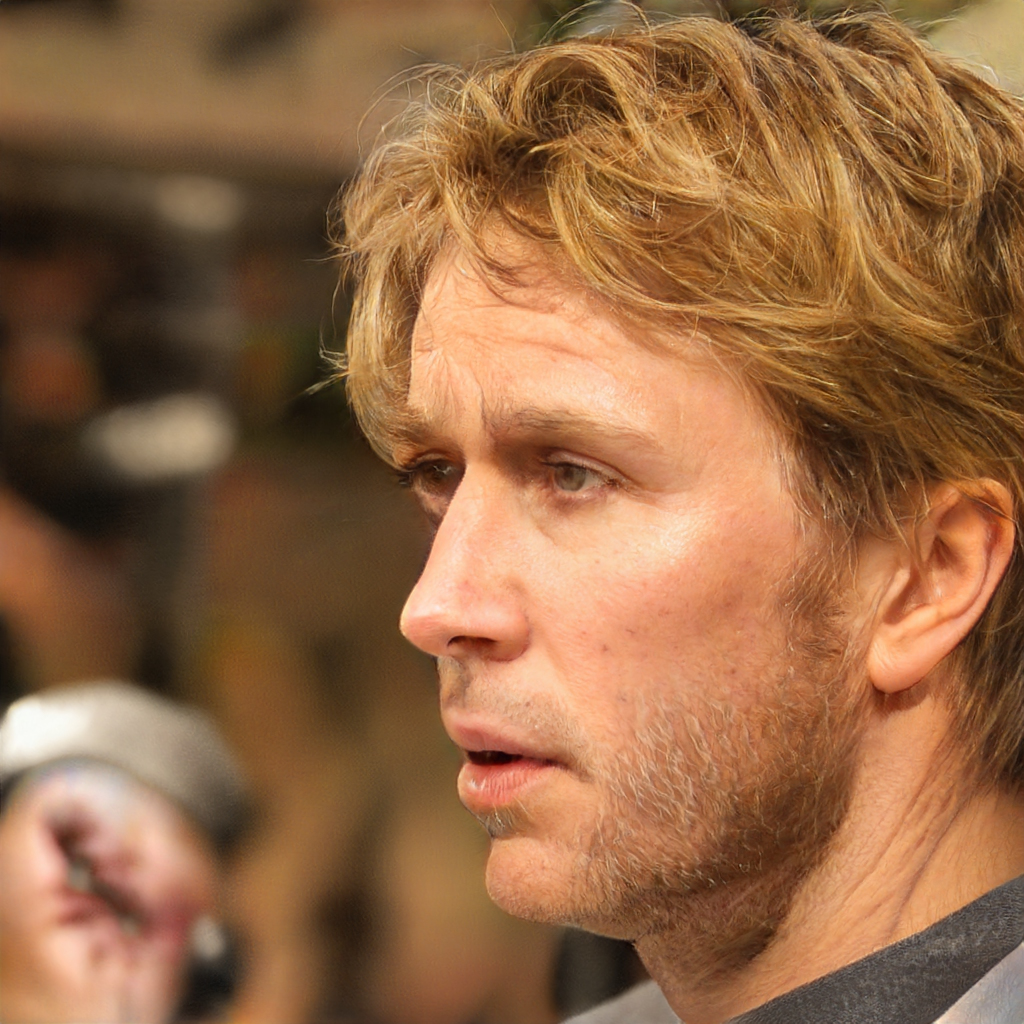
Label: Colored